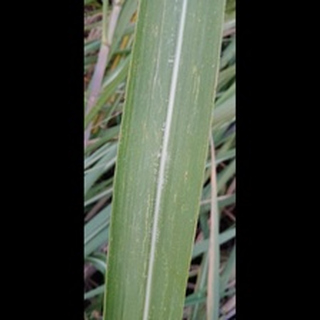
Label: sugarcane_mosaic